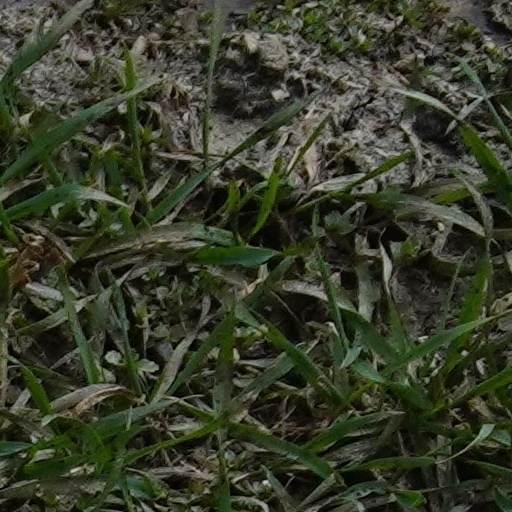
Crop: wheat